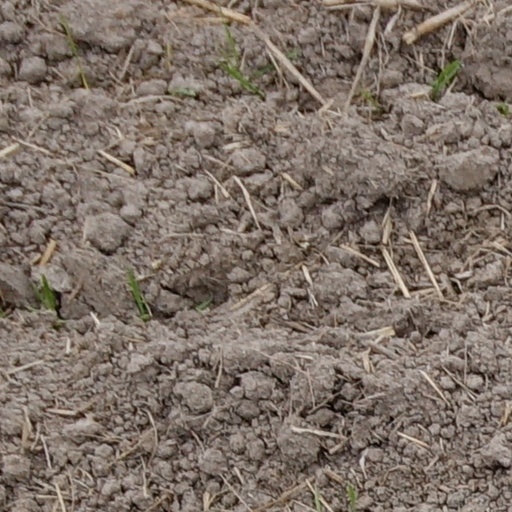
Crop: wheat